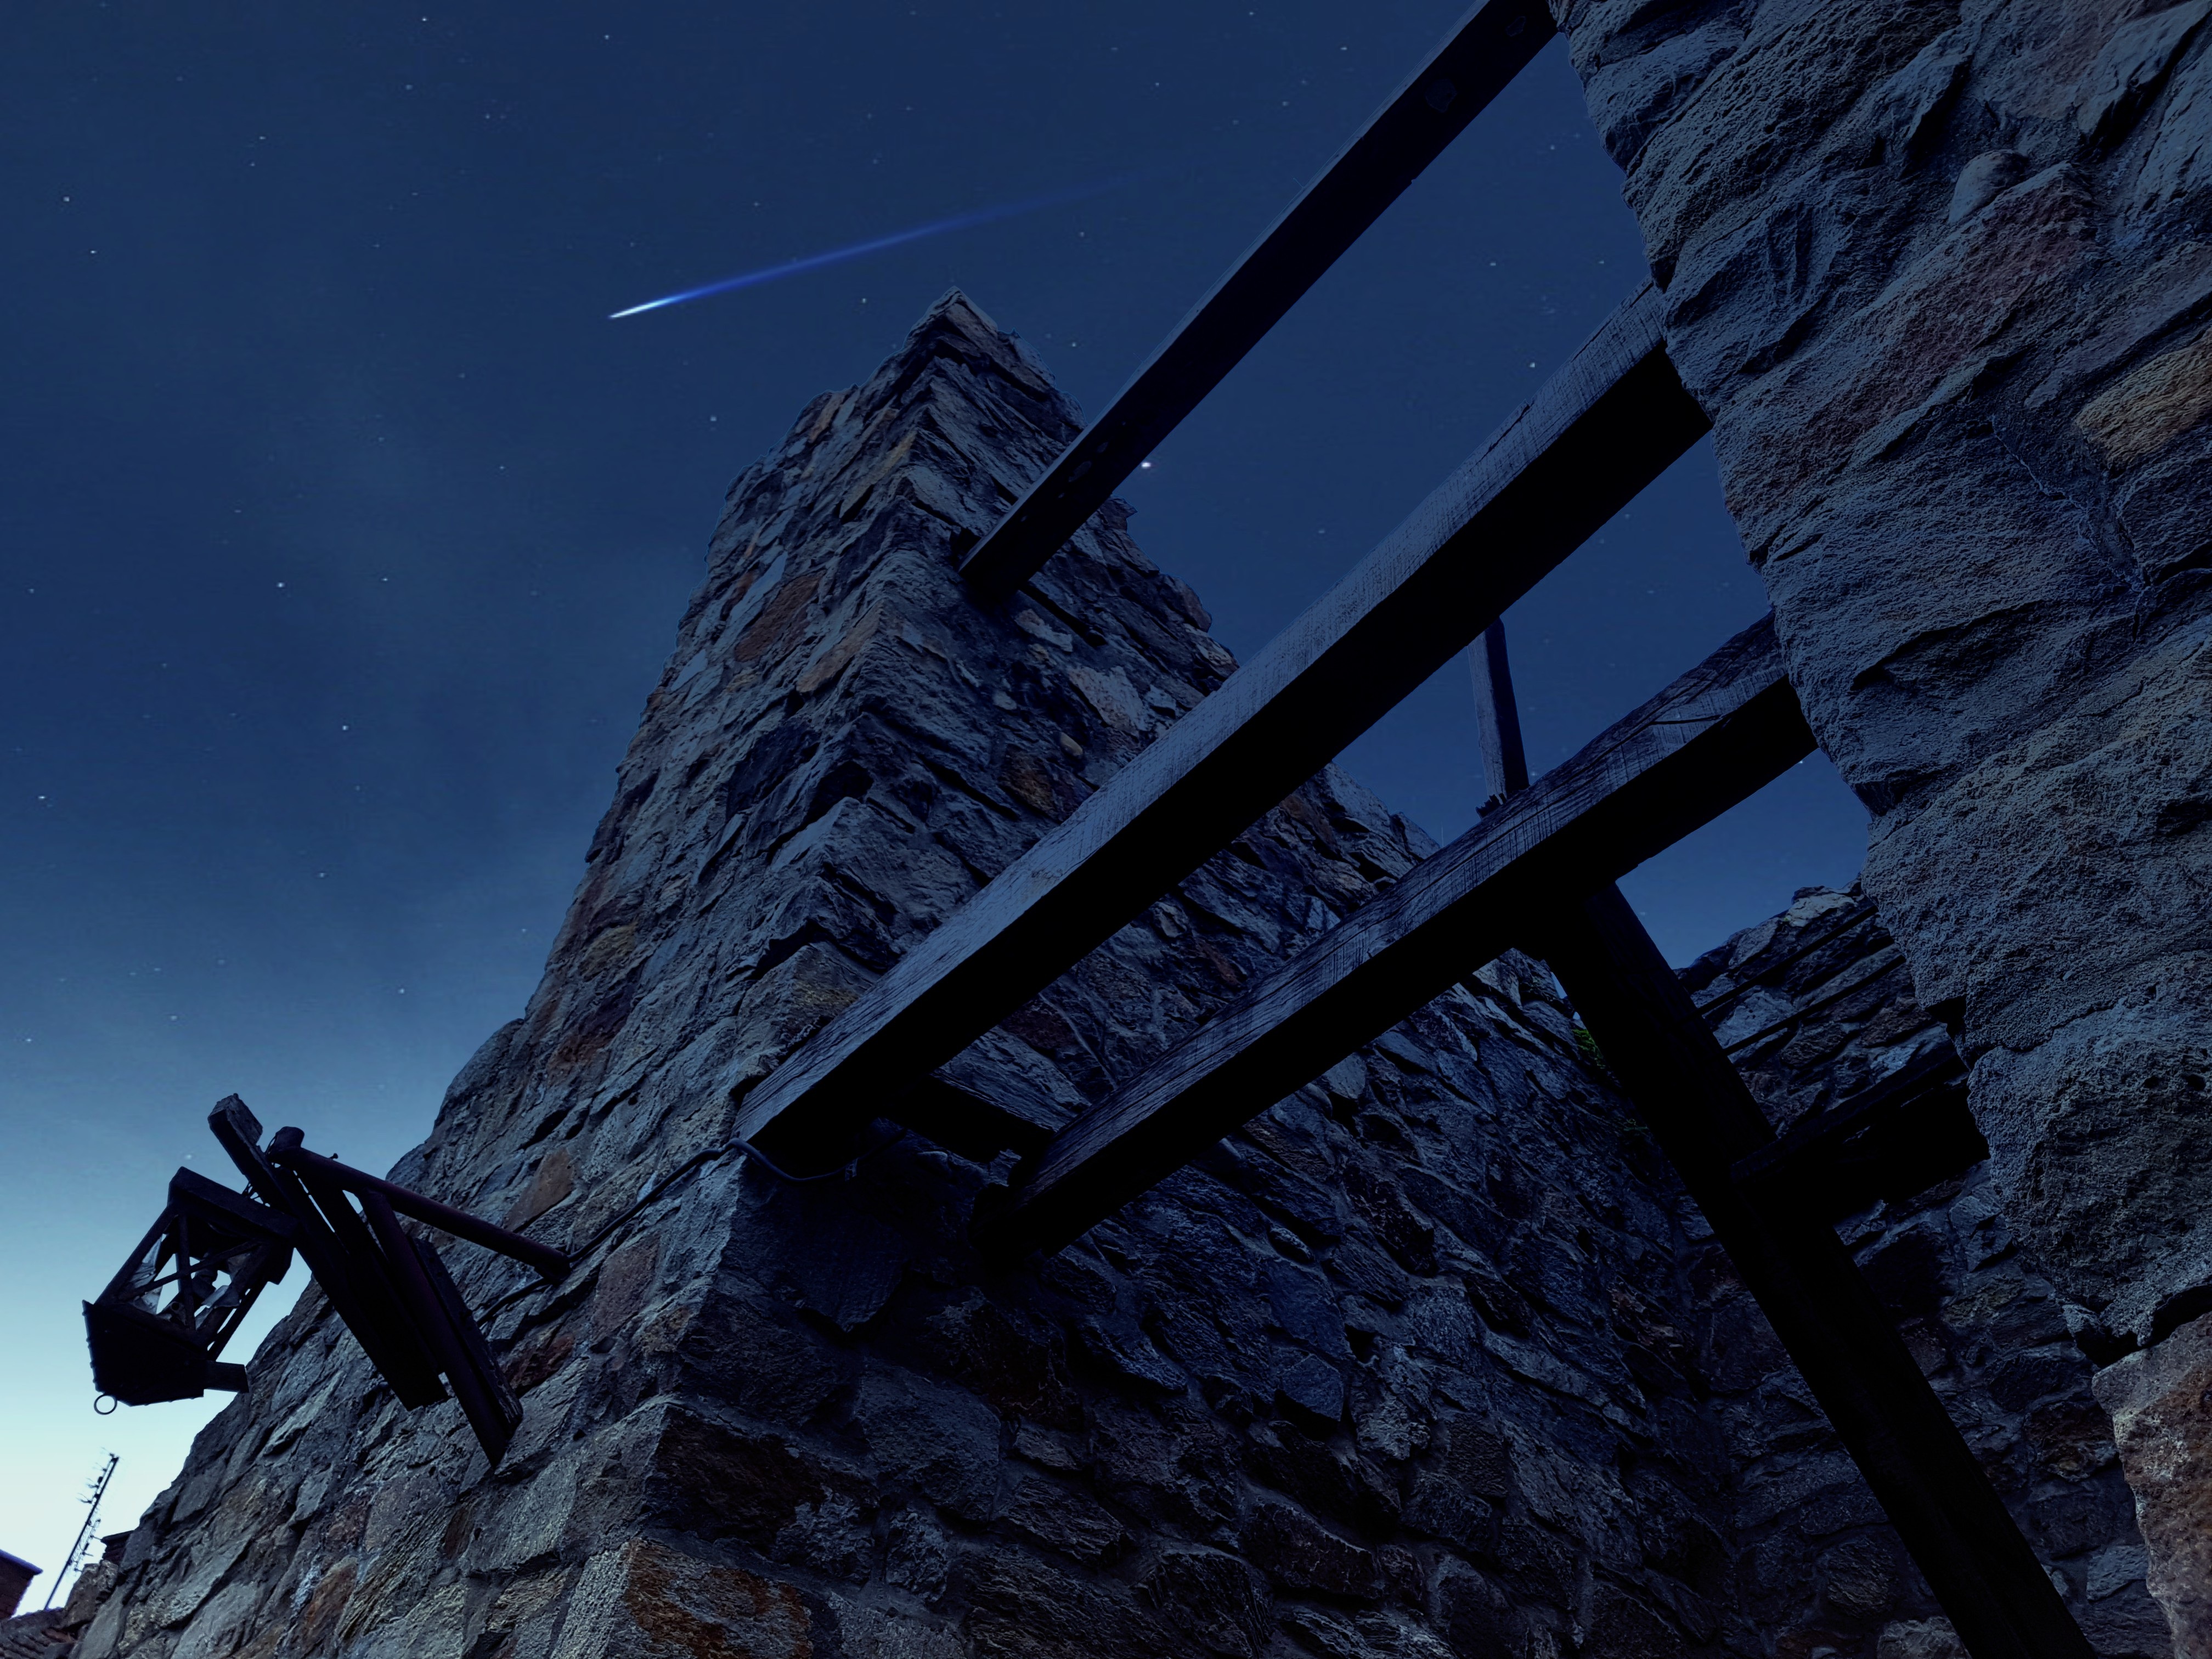
rock, mountain, snow, light, cloud, sky, night, star, reflection, darkness, blue, terrain, serbia, ruins, screenshot, krusevac, favor